Estelle Harris

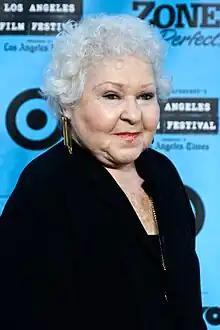
Harris in 2009

Estelle Harris (April 22, 1928 – April 2, 2022) was an American actress and comedian, known for her exaggeratedly shrill, grating voice. She was best known for her role as Estelle Costanza on "Seinfeld". Her other roles included the voice of Mrs. Potato Head in the "Toy Story" franchise, Muriel in "The Suite Life of Zack & Cody", and Mama Gunda in "Tarzan II". During her career, Harris starred in various television commercials.